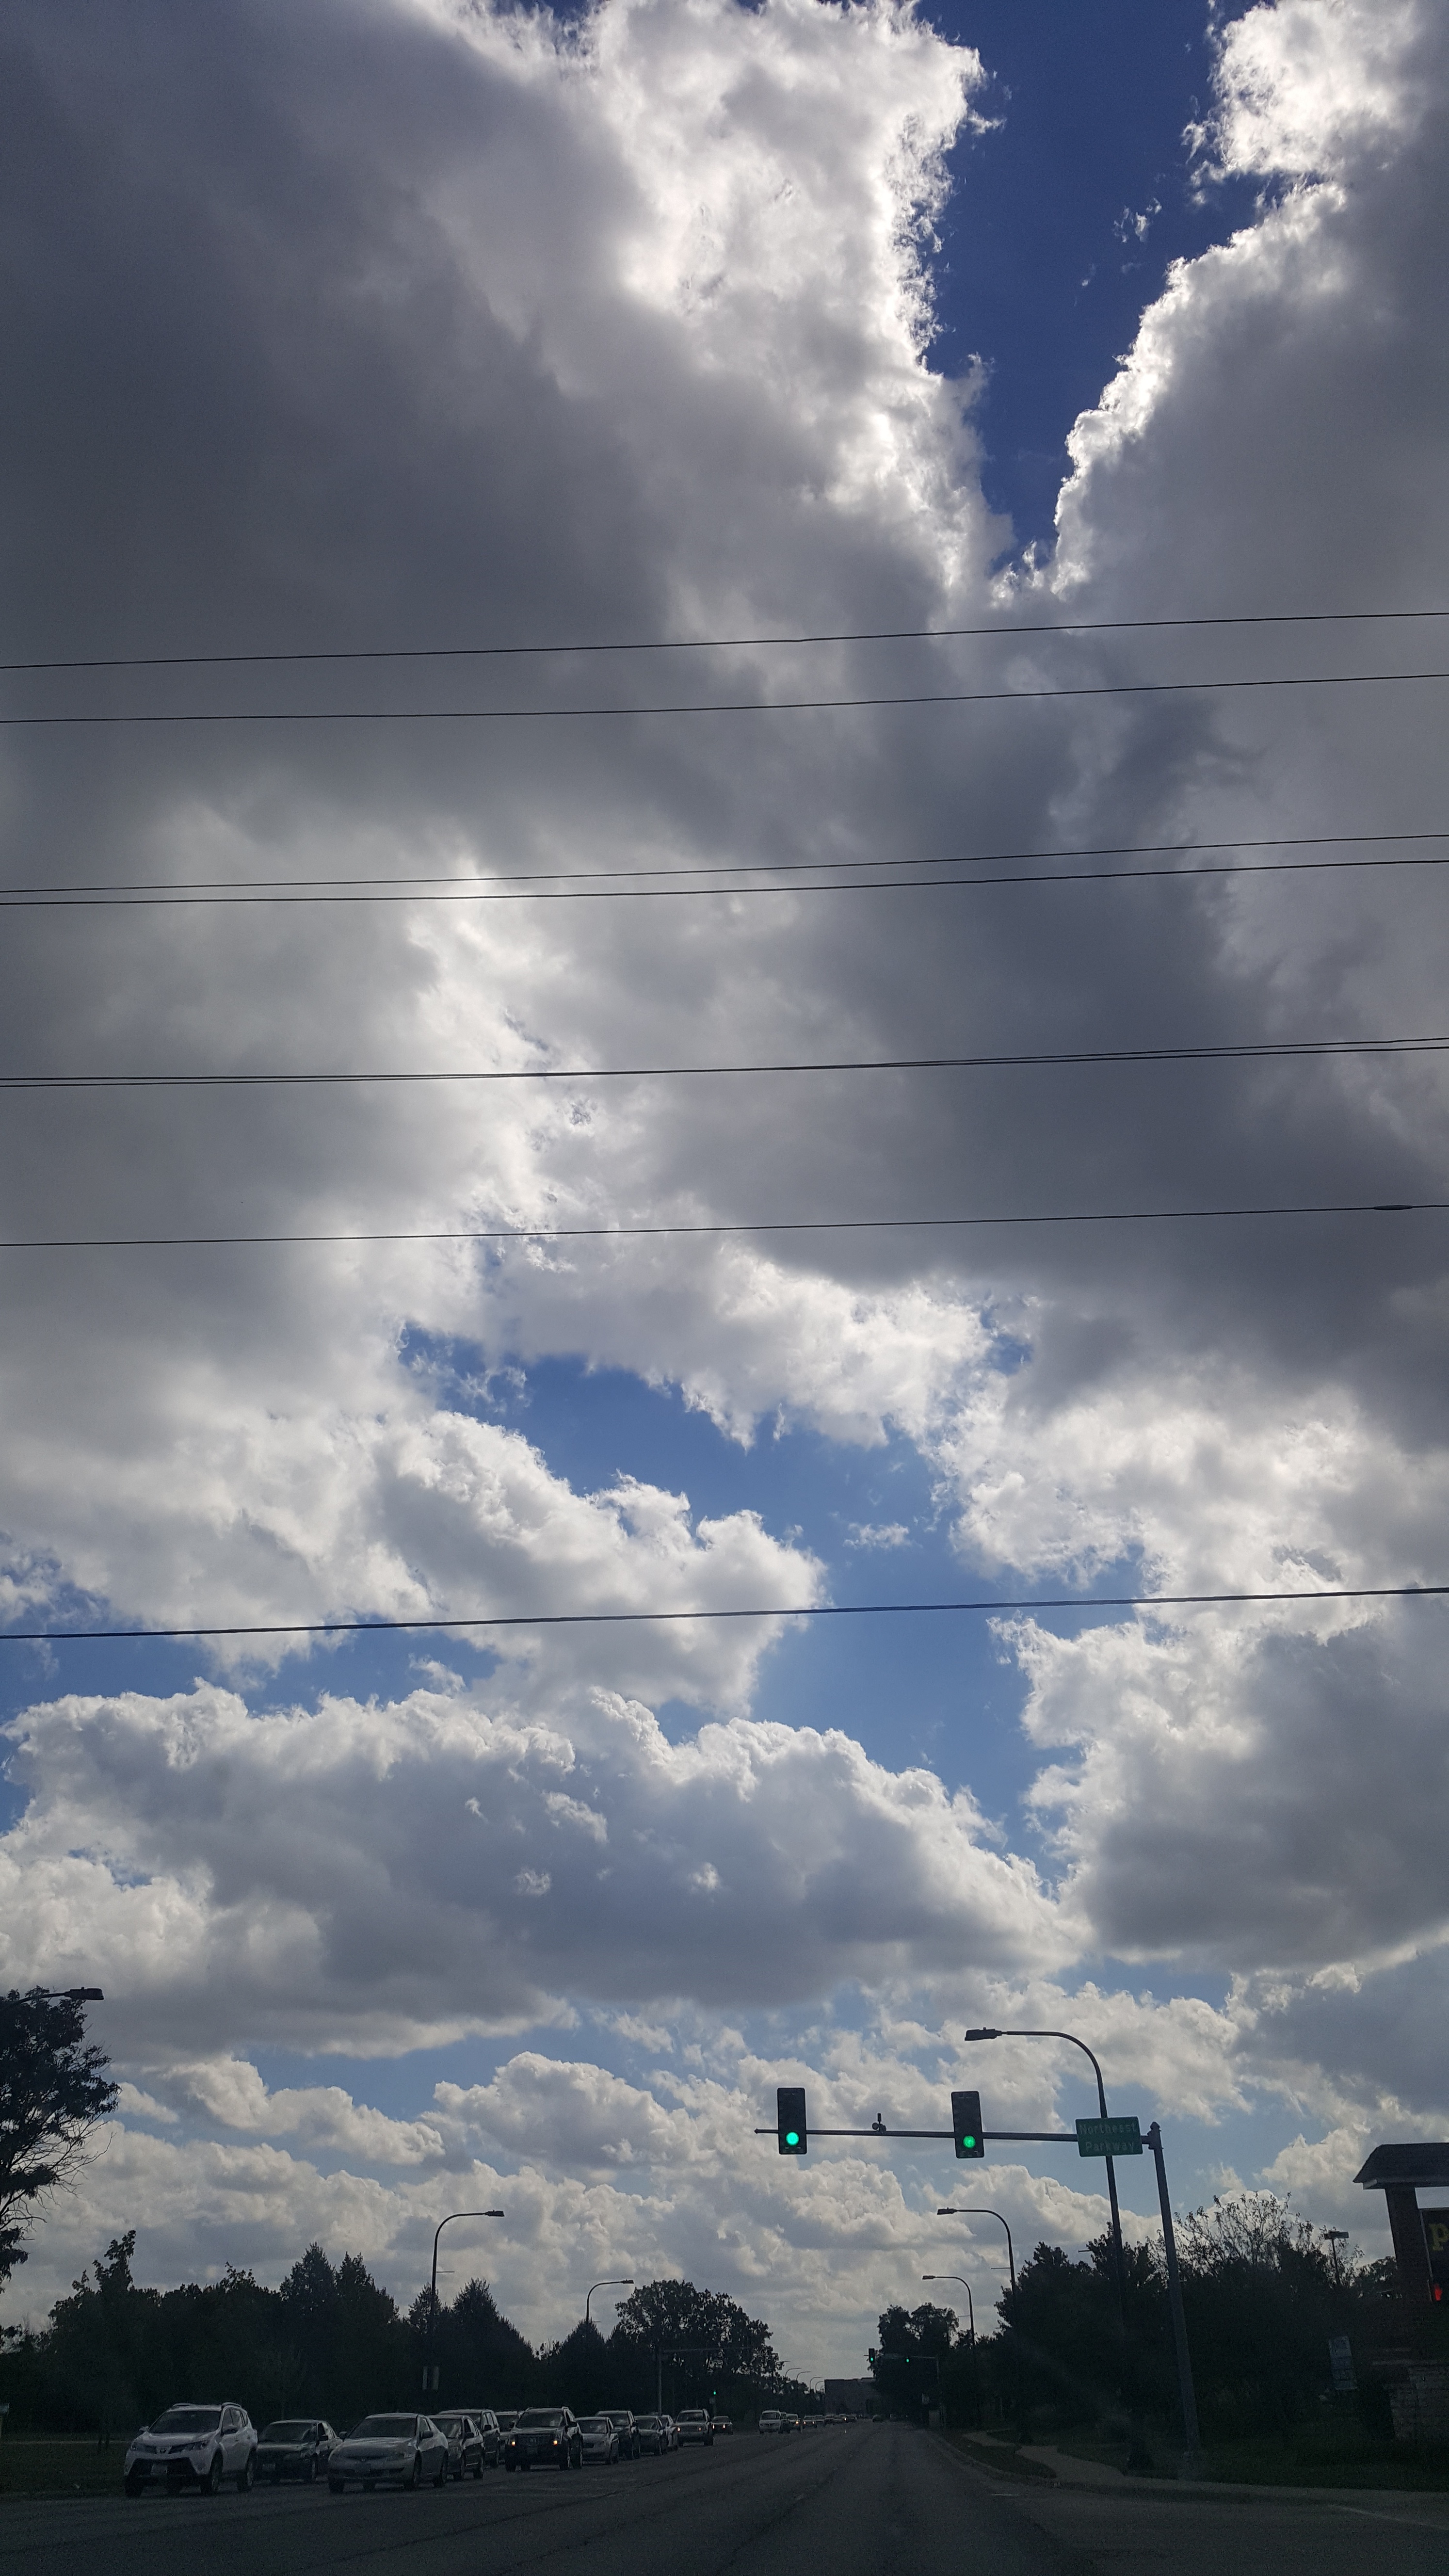
horizon, mountain, snow, cloud, sky, sunset, sunlight, wind, dawn, atmosphere, dusk, weather, cumulus, meteorological phenomenon, atmosphere of earth